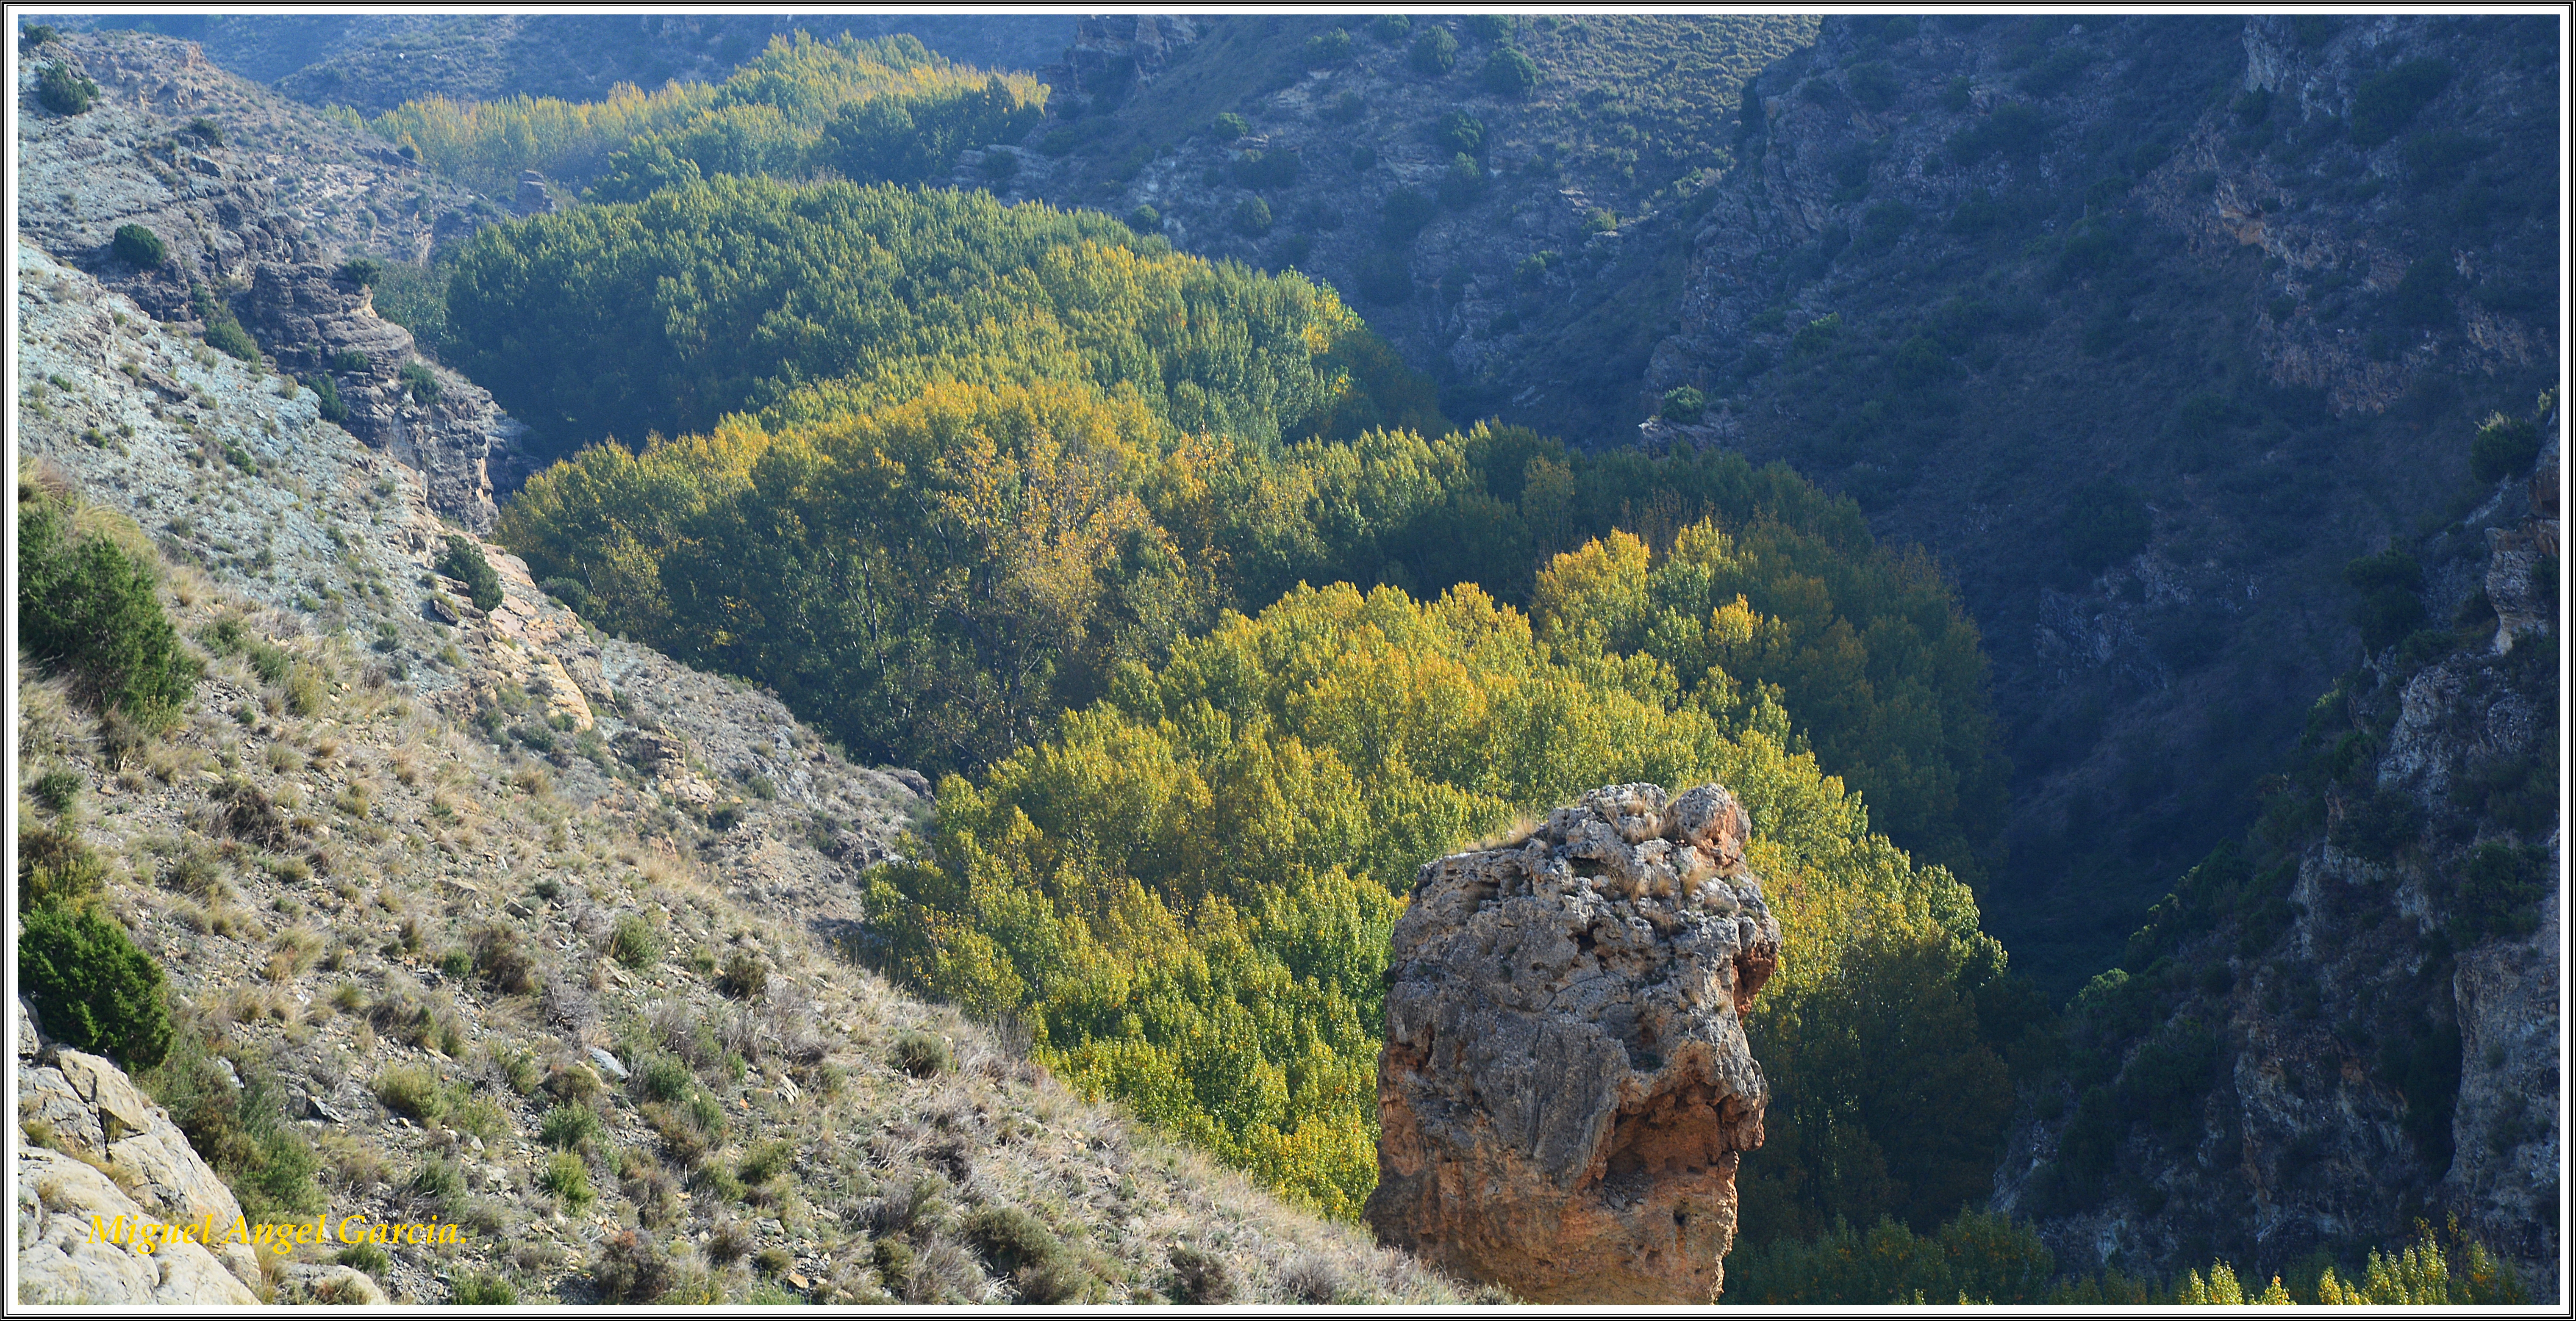
rock, wilderness, mountain, trail, valley, mountain range, cliff, canyon, terrain, ridge, geology, ravine, plateau, soria, agreda, ecosystem, otono, caondelrioval, landform, mountain pass, geographical feature, mountainous landforms